Diaspora

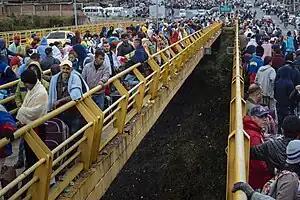
Venezuelan refugees in 2018

The Istrian–Dalmatian exodus was the post-World War II exodus and departure of local ethnic Italians (Istrian Italians and Dalmatian Italians) as well as ethnic Slovenes, Croats, and Istro-Romanians from the Yugoslav territory of Istria, Kvarner, the Julian March as well as Dalmatia, towards Italy, and in smaller numbers, towards the Americas, Australia, and South Africa. These regions were ethnically mixed, with long-established historic Croatian, Italian, and Slovene communities. According to various sources, the exodus is estimated to have amounted to between 230,000 and 350,000 Italians (the others being ethnic Slovenes, Croats, and Istro-Romanians, who chose to maintain Italian citizenship) leaving the areas in the aftermath of the conflict. Hundreds or perhaps tens of thousands of local ethnic Italians (Istrian Italians and Dalmatian Italians) were killed or summarily executed during World War II by Yugoslav Partisans and OZNA during the first years of the exodus, in what became known as the "foibe" massacres. From 1947, after the war, Istrian Italians and Dalmatian Italians were subject by Yugoslav authorities to less violent forms of intimidation, such as nationalization, expropriation, and discriminatory taxation, which gave them little option other than emigration. In 1953, there were 36,000 declared Italians in Yugoslavia, just about 16% of the original Italian population before World War II. According to the census organized in Croatia in 2001 and that organized in Slovenia in 2002, the Italians who remained in the former Yugoslavia amounted to 21,894 people (2,258 in Slovenia and 19,636 in Croatia).